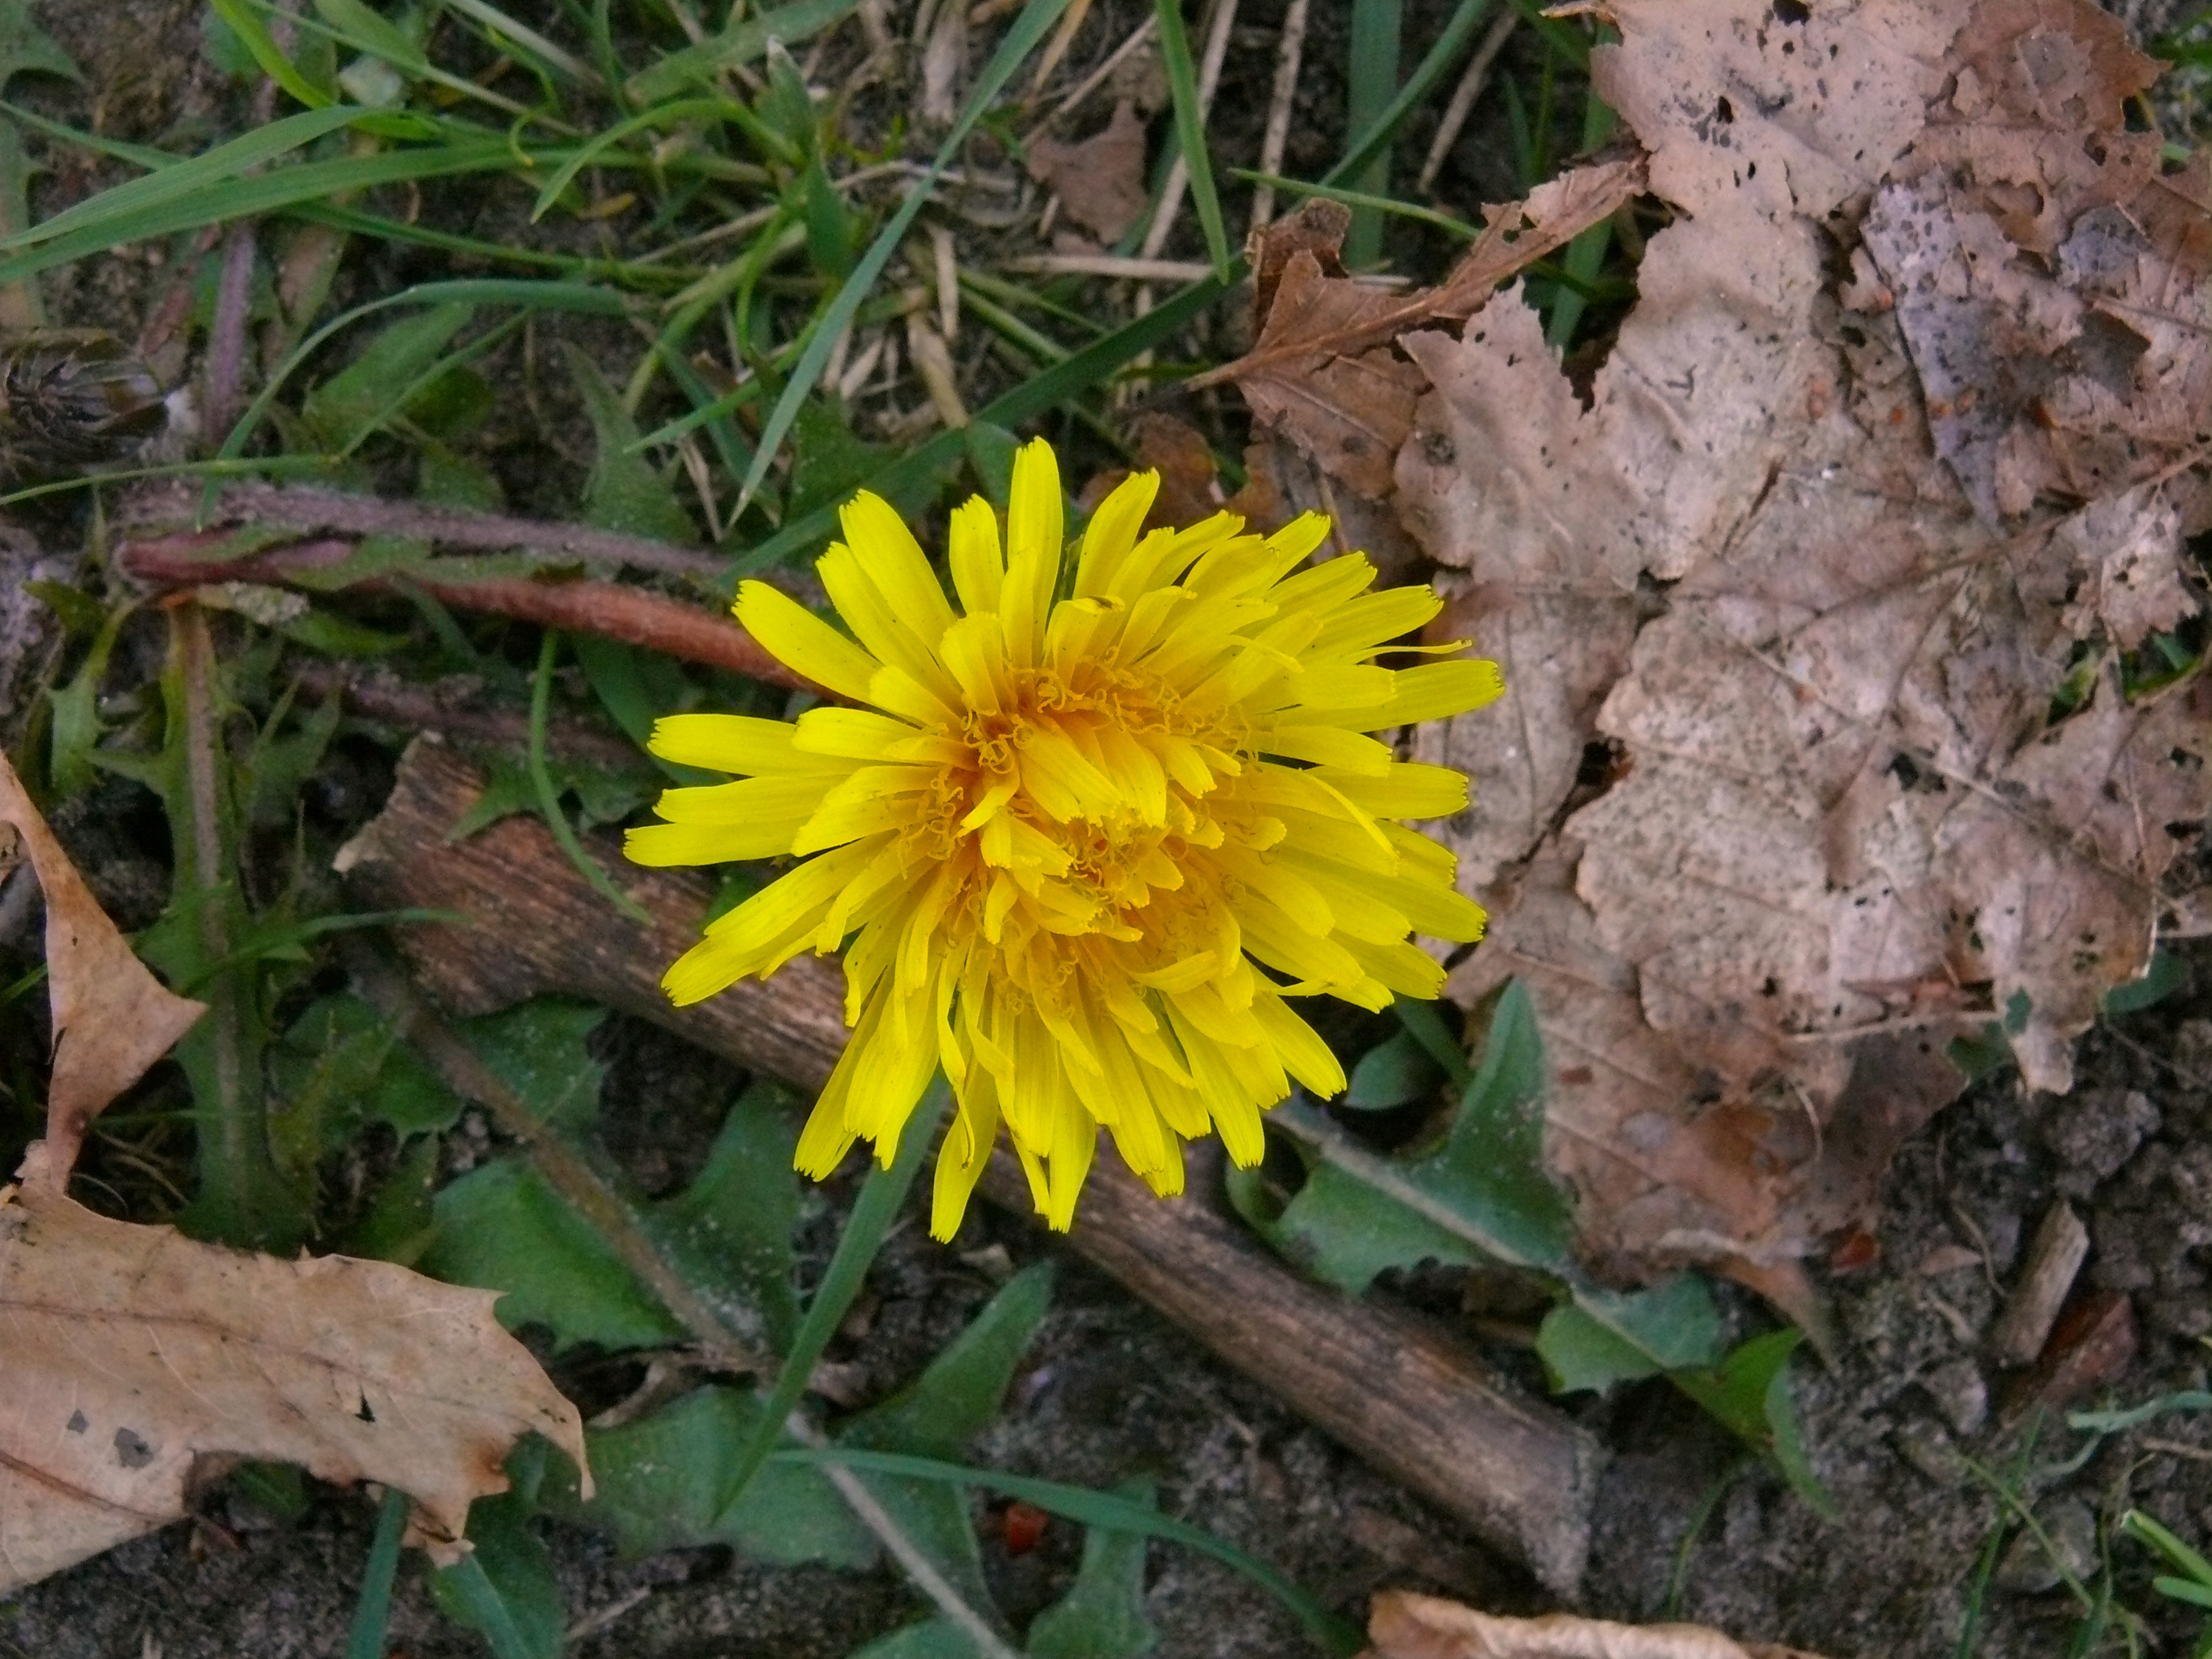
nature, plant, dandelion, flower, herb, botany, yellow, flora, yellow flower, wildflower, flowers, flowering plant, daisy family, land plant